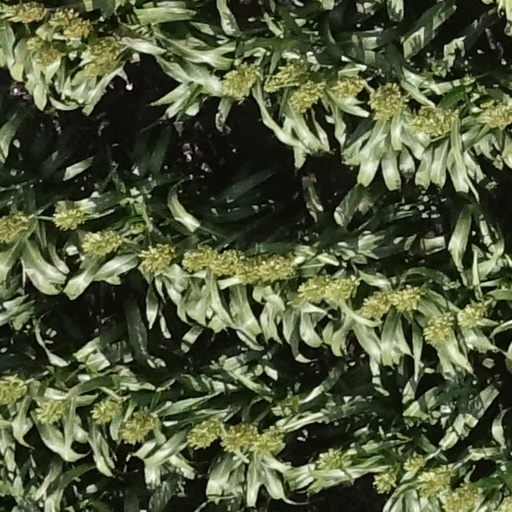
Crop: sorghum